Ann Rutherford

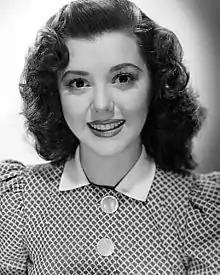
Rutherford in a 1940s publicity photo

Therese Ann Rutherford (November 2, 1917 – June 11, 2012) was a Canadian-born American actress in film, radio, and television. She had a long career starring and co-starring in films, playing Polly Benedict during the 1930s and 1940s in the Andy Hardy series, and appearing as one of Scarlett O'Hara's sisters, Carreen O'Hara in the film "Gone with the Wind" (1939).